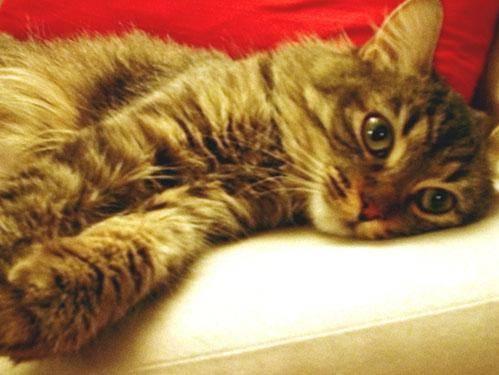
cat